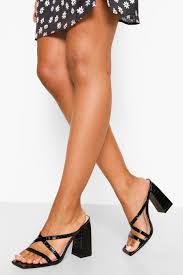
Label: Clog